Manchukuo

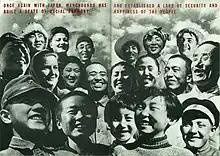
A Manchukuo propaganda poster promoting "racial harmony" displaying European and East Asian ethnic groups

Manchukuo experienced rapid economic growth. During the 1920s, the Japanese Army under the influence of the "Wehrstaat" (Defense State) theories popular with the "Reichswehr" had started to advocate their own version of the "Wehrstaat", the totalitarian "national defense state" which would mobilize an entire society for war in peacetime. At least part of the reason why the Kwantung Army seized Manchuria in 1931 was to use it as a laboratory for creating an economic system geared towards the "national defense state"; colonial Manchuria offered up possibilities for the army carrying out drastic economic changes that were not possible in Japan.